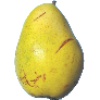
Label: Pear Monster 1